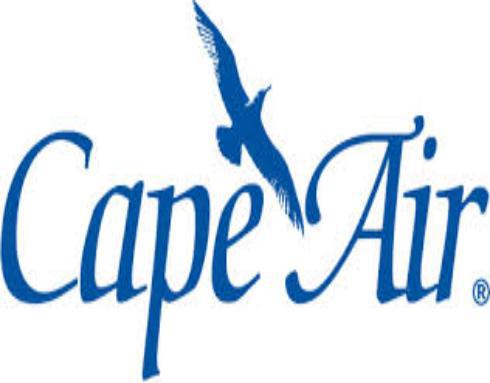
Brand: cape air
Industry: Transportation